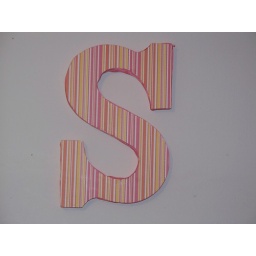
a wooden letter 'S' that I covered in scrapbook paper and wrapped the edges in ribbon crafts